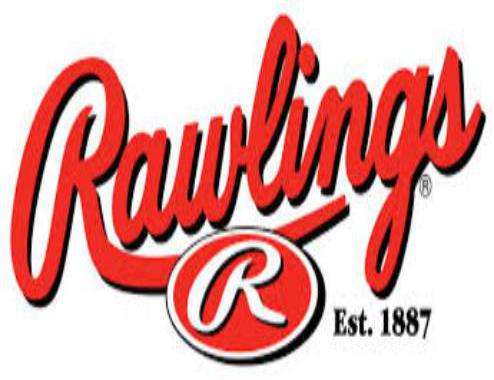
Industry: Sports